Baden main line

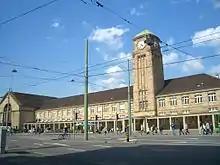
The Baden station in Basel opened in 1913

The ever-increasing traffic and the construction of the Gotthard Railway in 1882 emphasised the continuing importance of the Mannheim–Basel line. In contrast, the Upper Rhine line between Basel and Konstanz did not benefit from this development as the building of the Basel Connecting Line (1873) and the Bözberg line (1875) provided a direct route between Baden and central Switzerland, so that the border crossing in Waldshut lost its importance and international traffic was handled through the border crossing at Basel. Connections from the Lake Constance region have since 1873 primarily been over the shorter Black Forest Railway, so the Upper Rhine line has become a regional east–west route with no national significance.